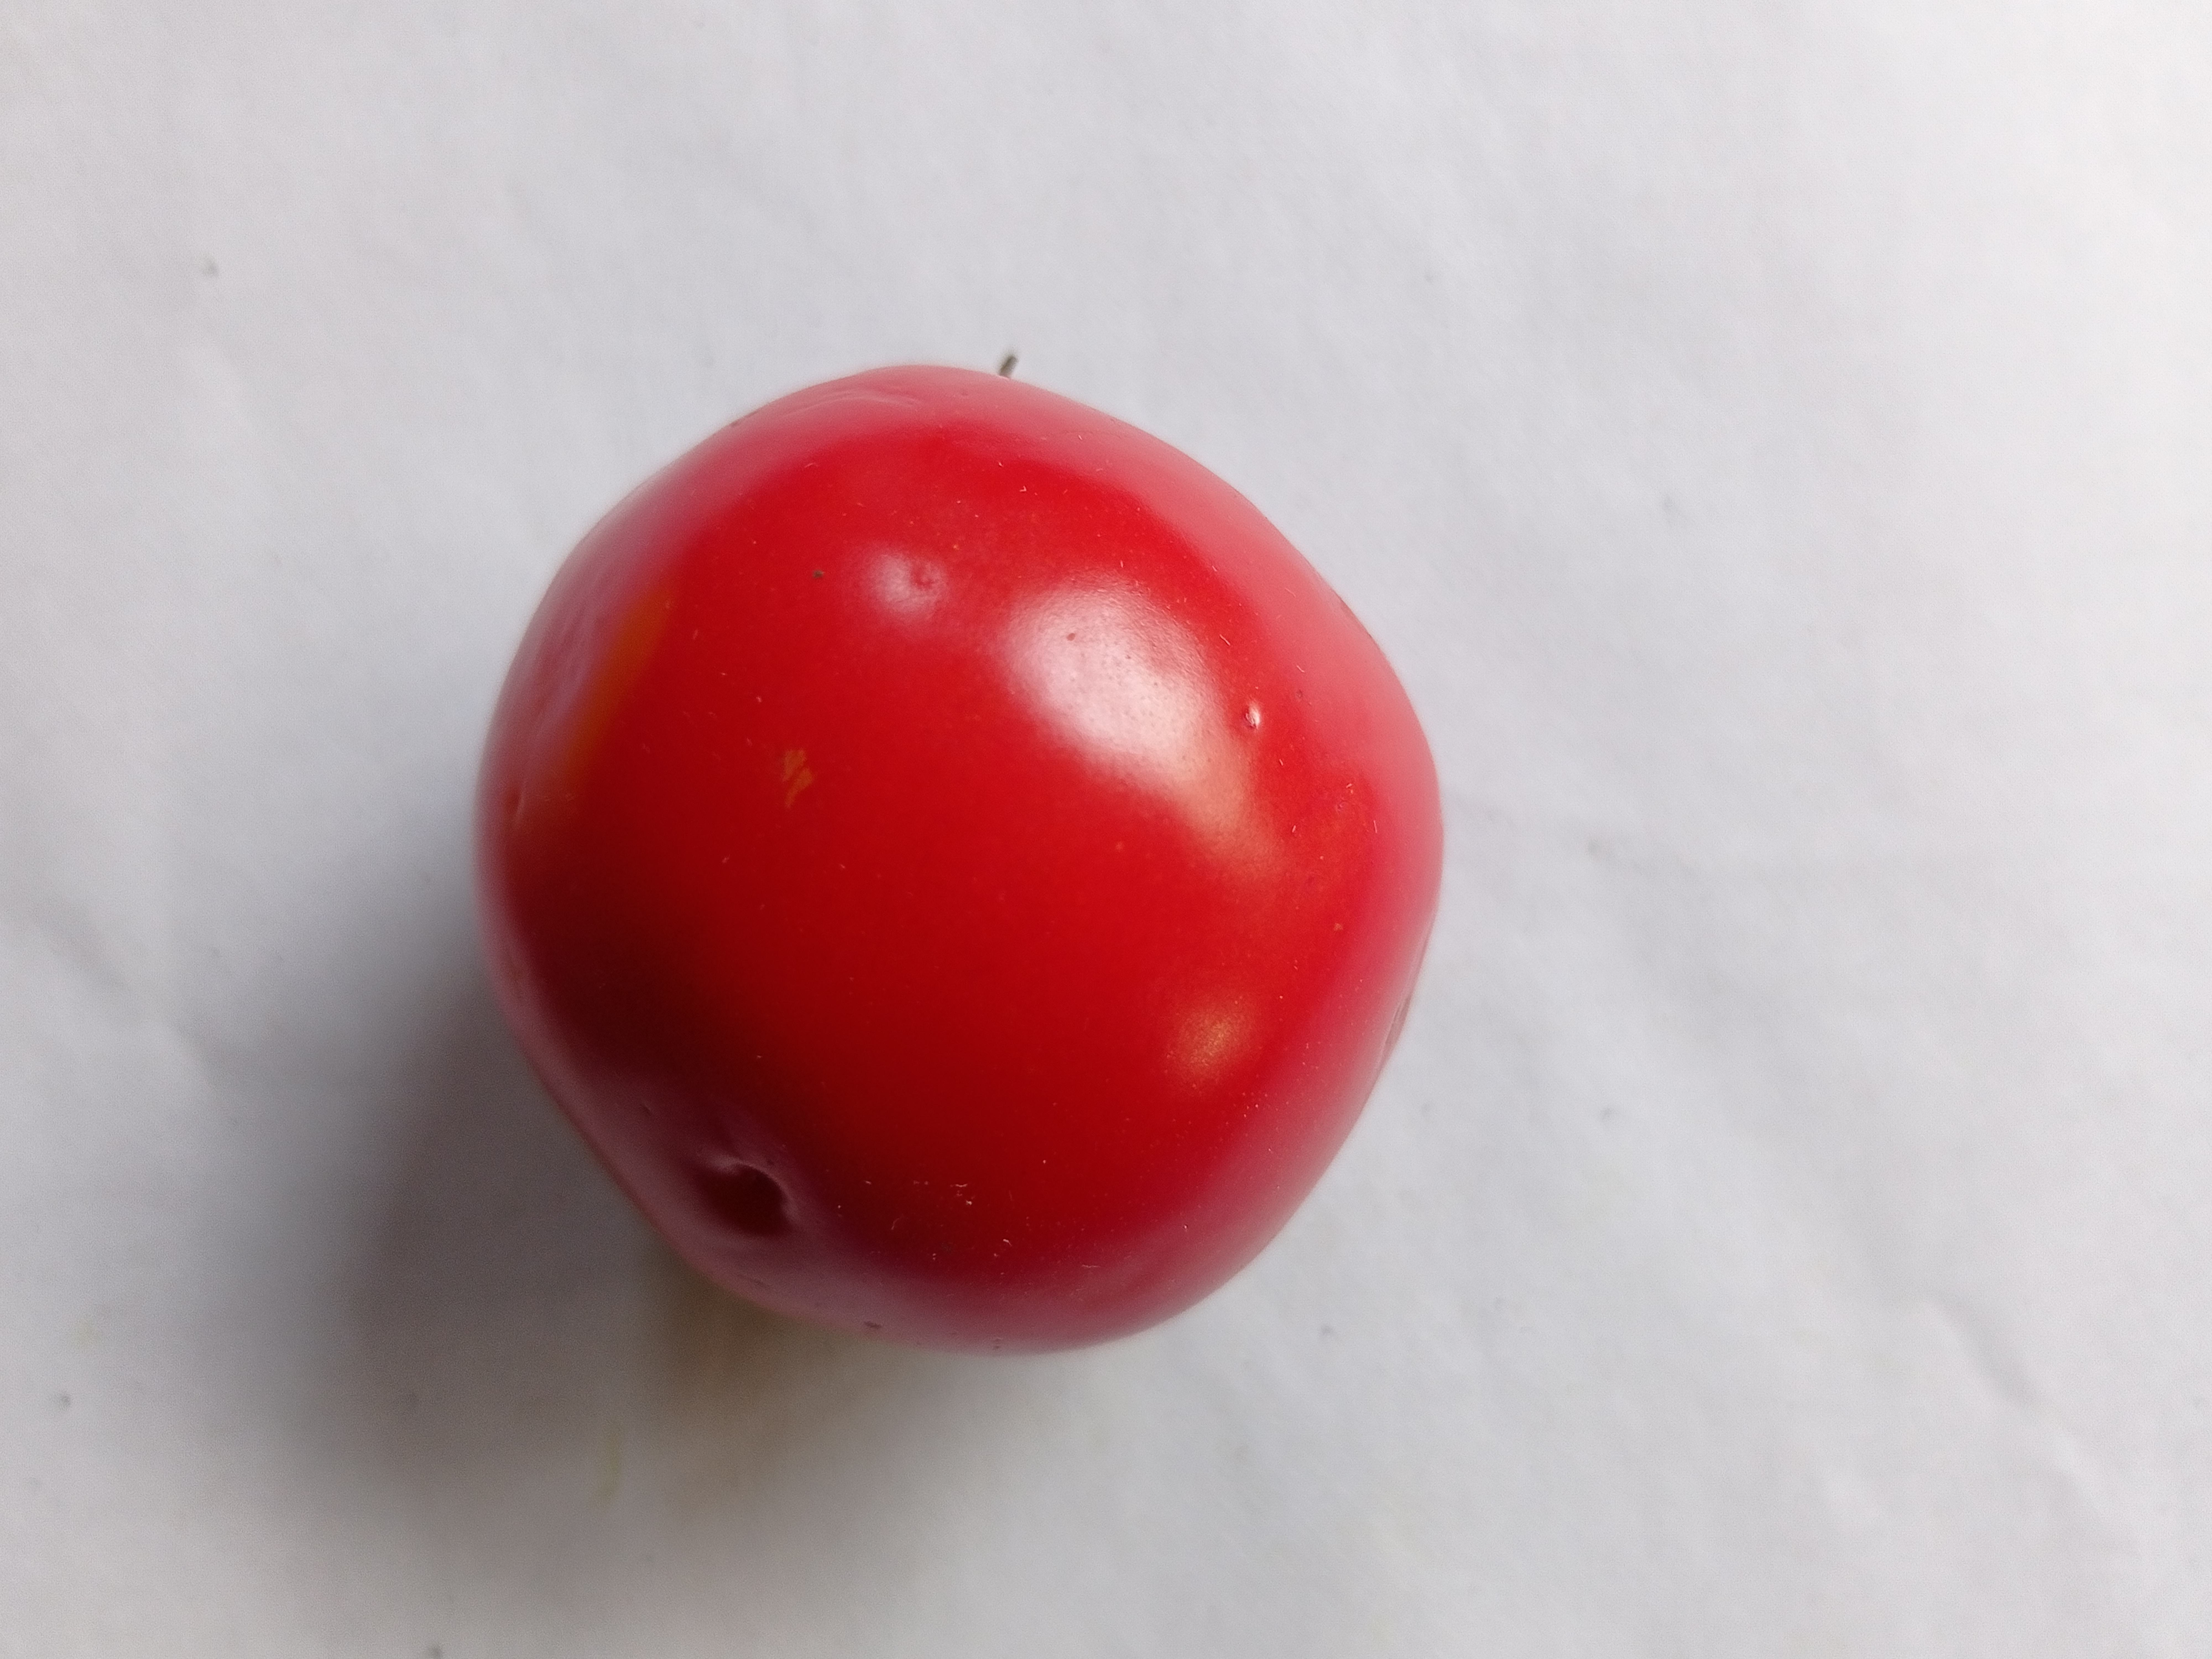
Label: Fresh